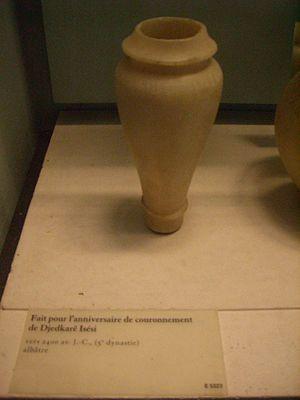
Djedkarê Isési est un roi, le huitième et avant-dernier souverain de la Vᵉ dynastie d'Égypte, il règne aux alentours de -2381 à -2353. Djedkarê succéda à Menkaouhor et précéda Ounas. Ses relations avec ces deux pharaons restent incertaines, bien que l'on pense souvent qu'Ounas était le fils de Djedkarê, en raison de la transition en douceur entre les deux.